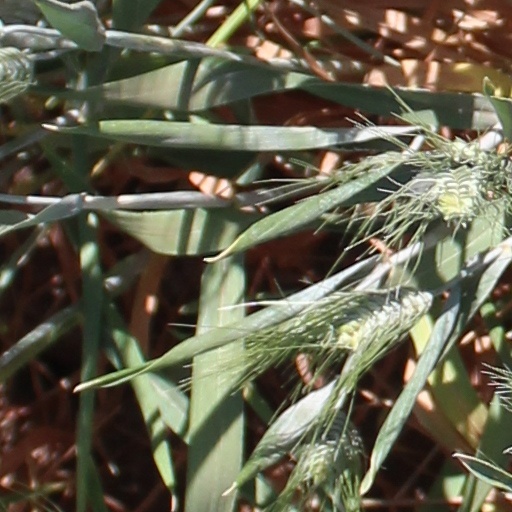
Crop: wheat